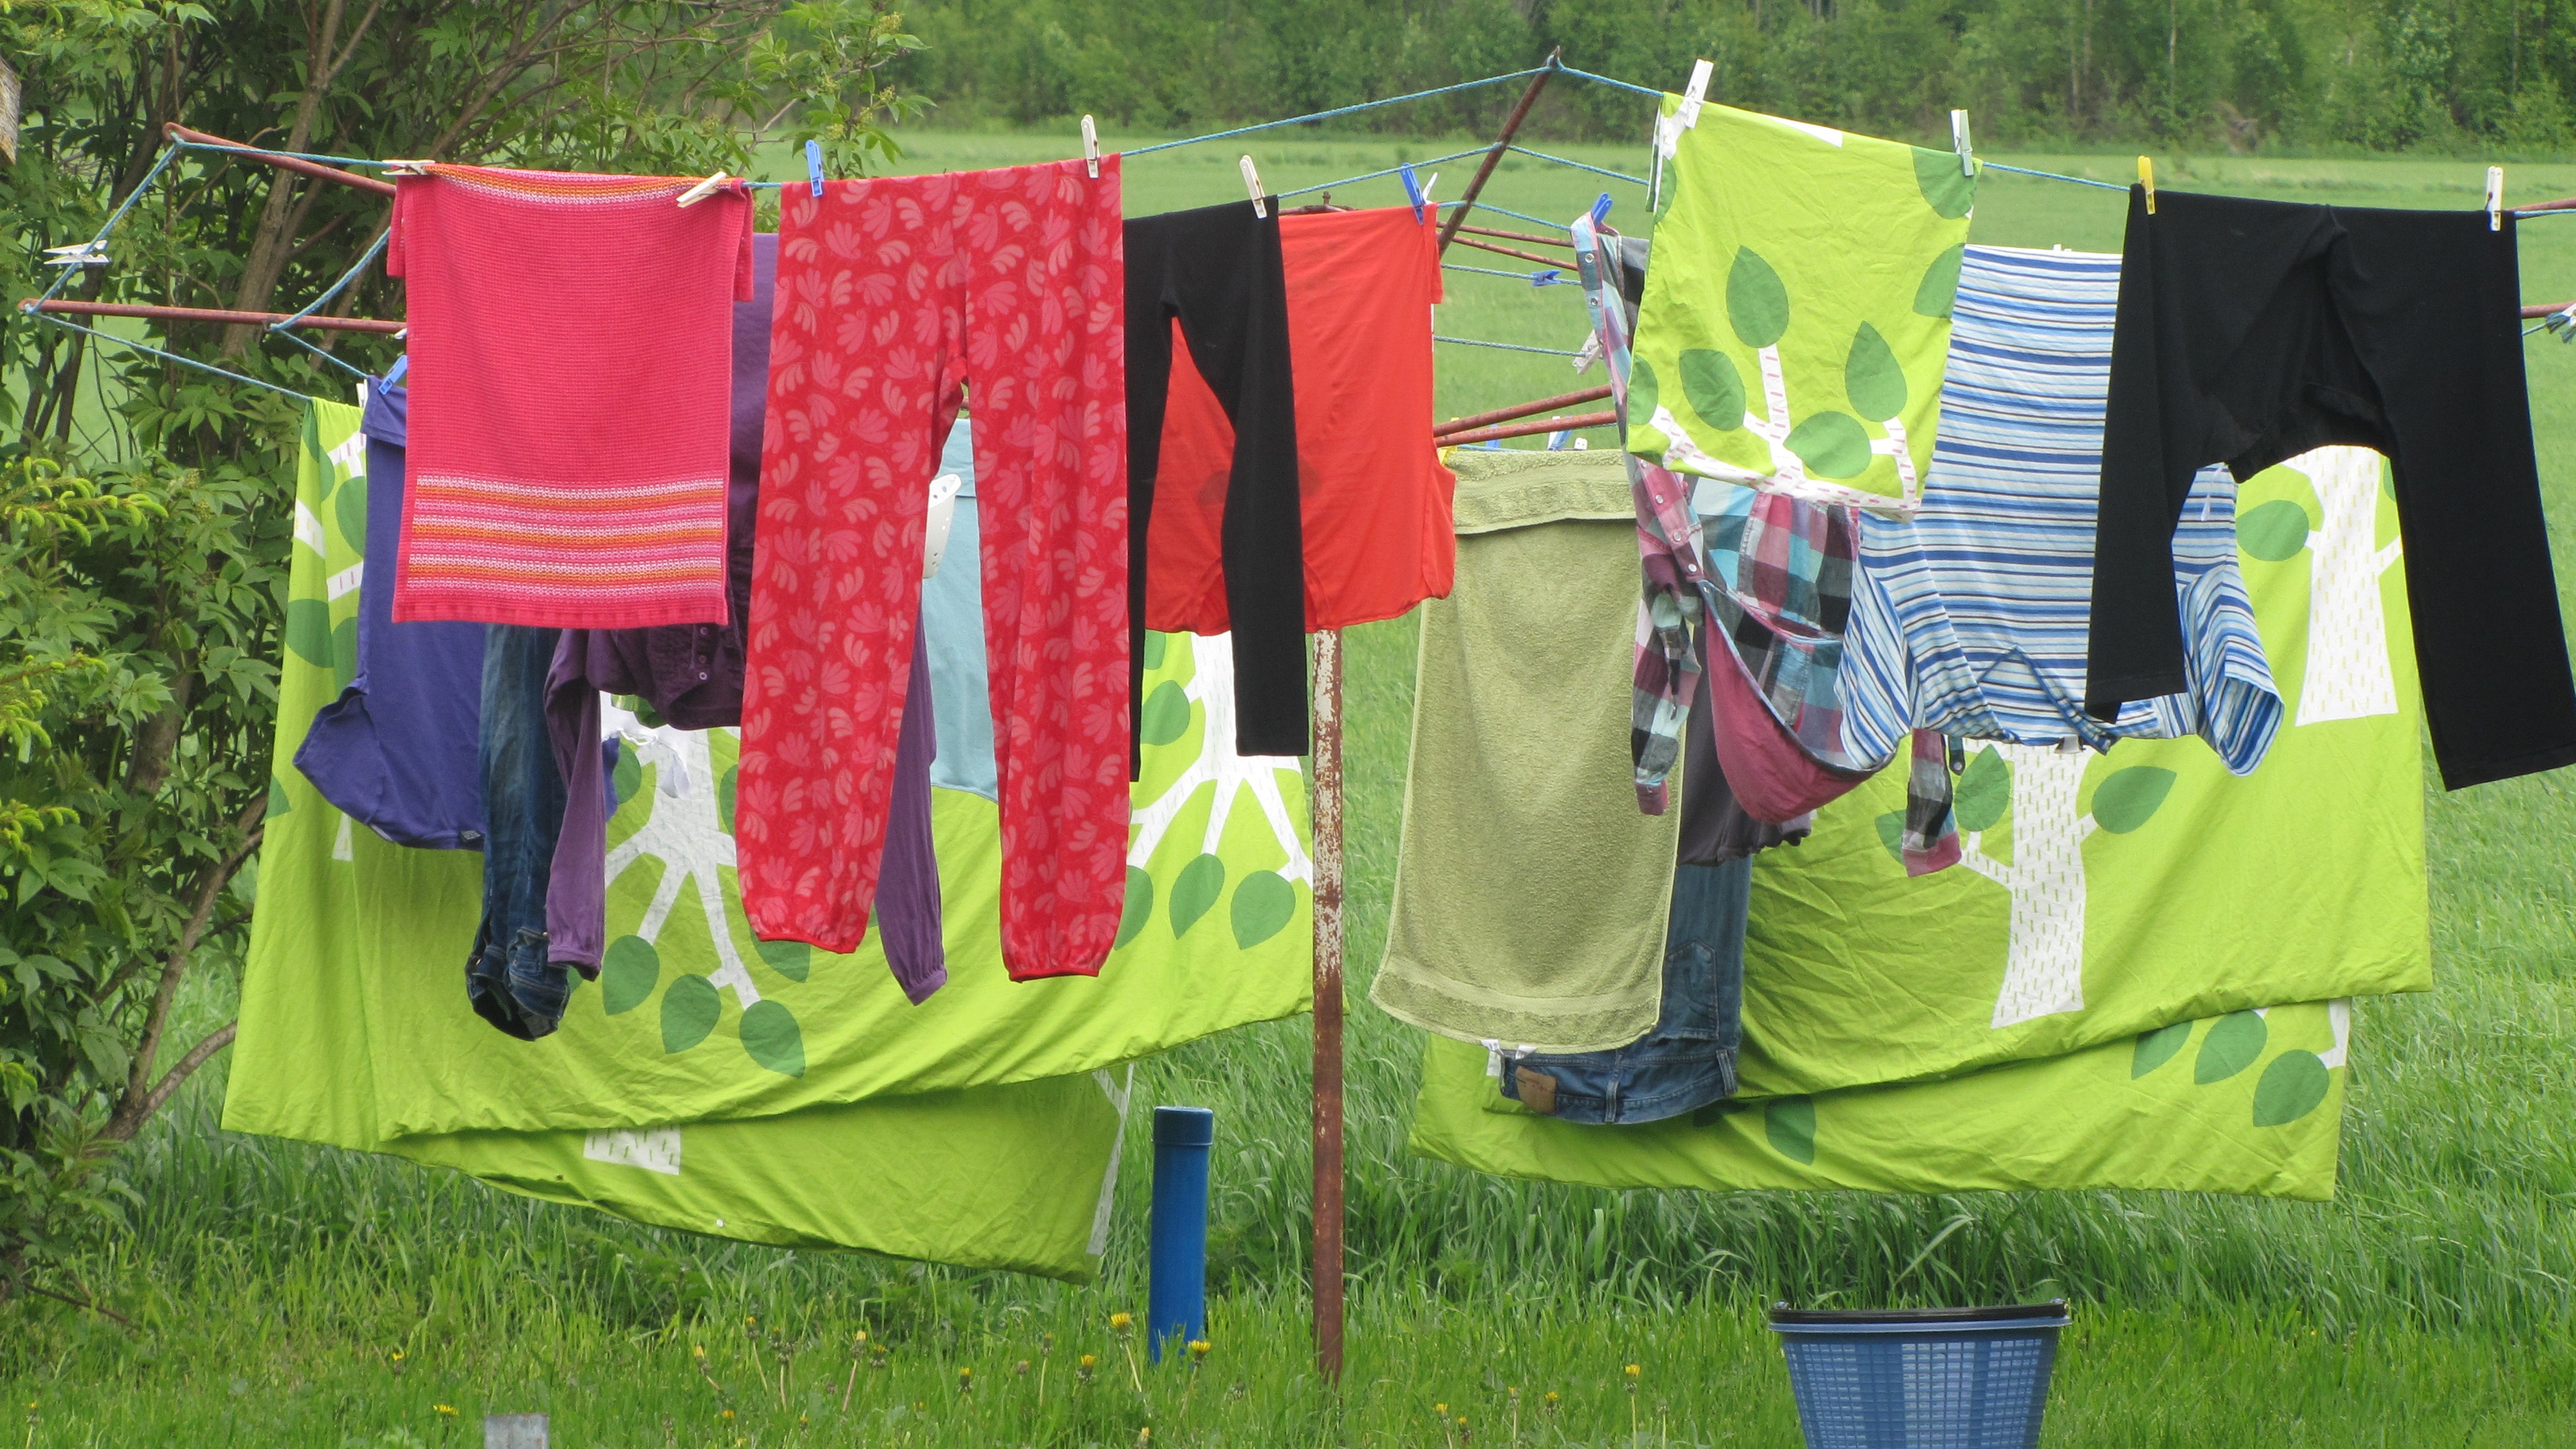
summer, green, clothing, tent, laundry, picnic